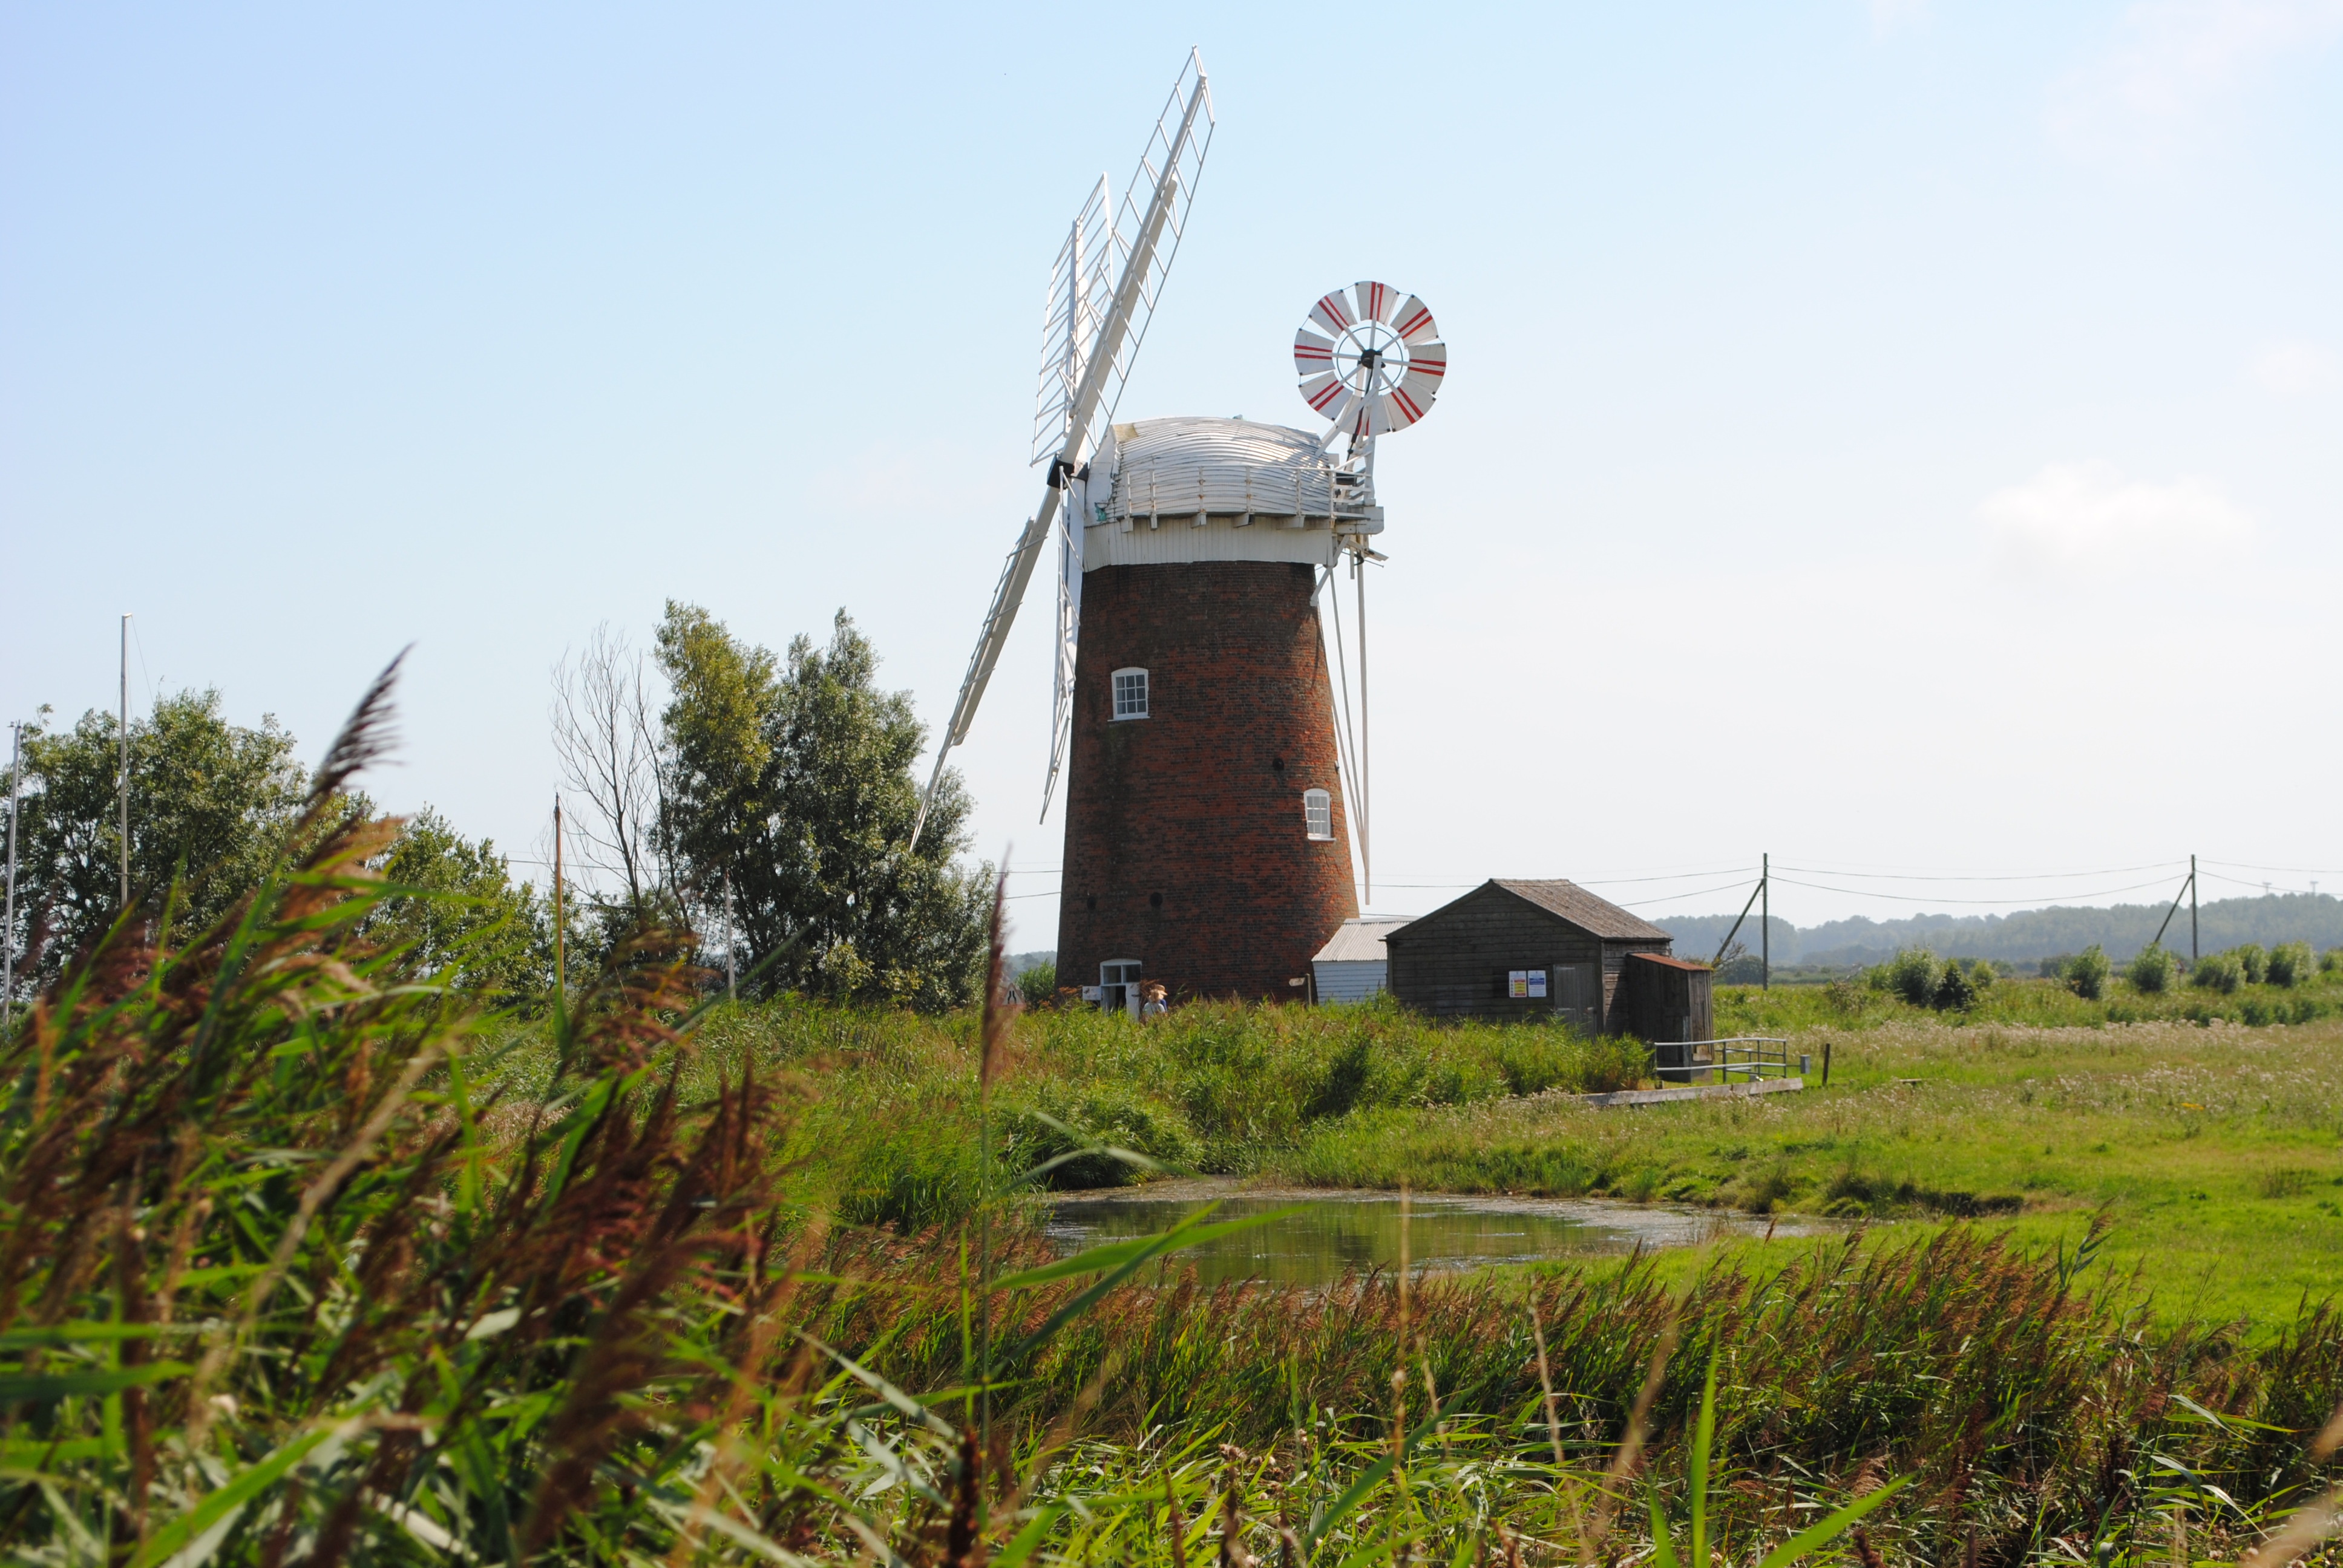
water, lighthouse, farm, prairie, countryside, windmill, wind, building, river, reed, tower, tourism, pump, england, mill, norfolk, broads, horsey, rural area, broad lands, wind pump